Dejan (despot)

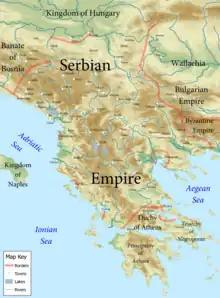
Map of the Serbian Empire (1355). Dejan ruled an area roughly starting from the east of Skopje eastwards towards Velbužd.

In 1354, when Dejan had finished building the Arhiljevica Church of the Holy Mother of God, his endowment, he asked that some of the villages under his administration be granted to the church (as "metochion"). According to Stefan Dušan's charter to Arhiljevica dated 10 August 1354, "sevastokrator" Dejan, whom he called his "brother" ("брат царства ми севастократор Дејан"), possessed a large province east of Skopska Crna Gora. It included the old "župe" (counties) of Žegligovo and Preševo (modern Kumanovo region with Sredorek, Kozjačija and the larger part of Pčinja). The granted villages included: village Podlešane with hamlets, village Arhiljevica at the church with hamlets, village Izvor, village Ruginci (Ruǵince), selište (arable land) Mokra Poljana (Mokro Polje), village Maistorije, selište Maistorije Krupnici, selište Prusci (Rusce), selište Vrdun, selište Prvevo, selište Deikovo (Dejlovce), selište Vrače (Vračevce), selište Sedlar, selište Mekša and village Glaže (Glažnja). A total of 9 villages, 9 selište and a few hamlets. Based on the charter, Arhiljevica was situated where the granted villages of Podlešane, Izvor and Rućinci lay, on the slopes of Jezer (Kumanovska Crna Gora). The fact that Dejan built Arhiljevica rather than renovated it is evidence of his economic strength. Apart from Dejan's granted villages, Dušan also granted, on his behalf as a gift, the church and village of Gospoždino Polje (lost), village Koznica Kričanovska (Gorna- and Dolna Koznitsa) and village Strojkovo (lost), situated in the Velbužd region.